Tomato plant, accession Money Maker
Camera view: horizontal (90 deg, fisheye); turntable rotation: 240 degrees
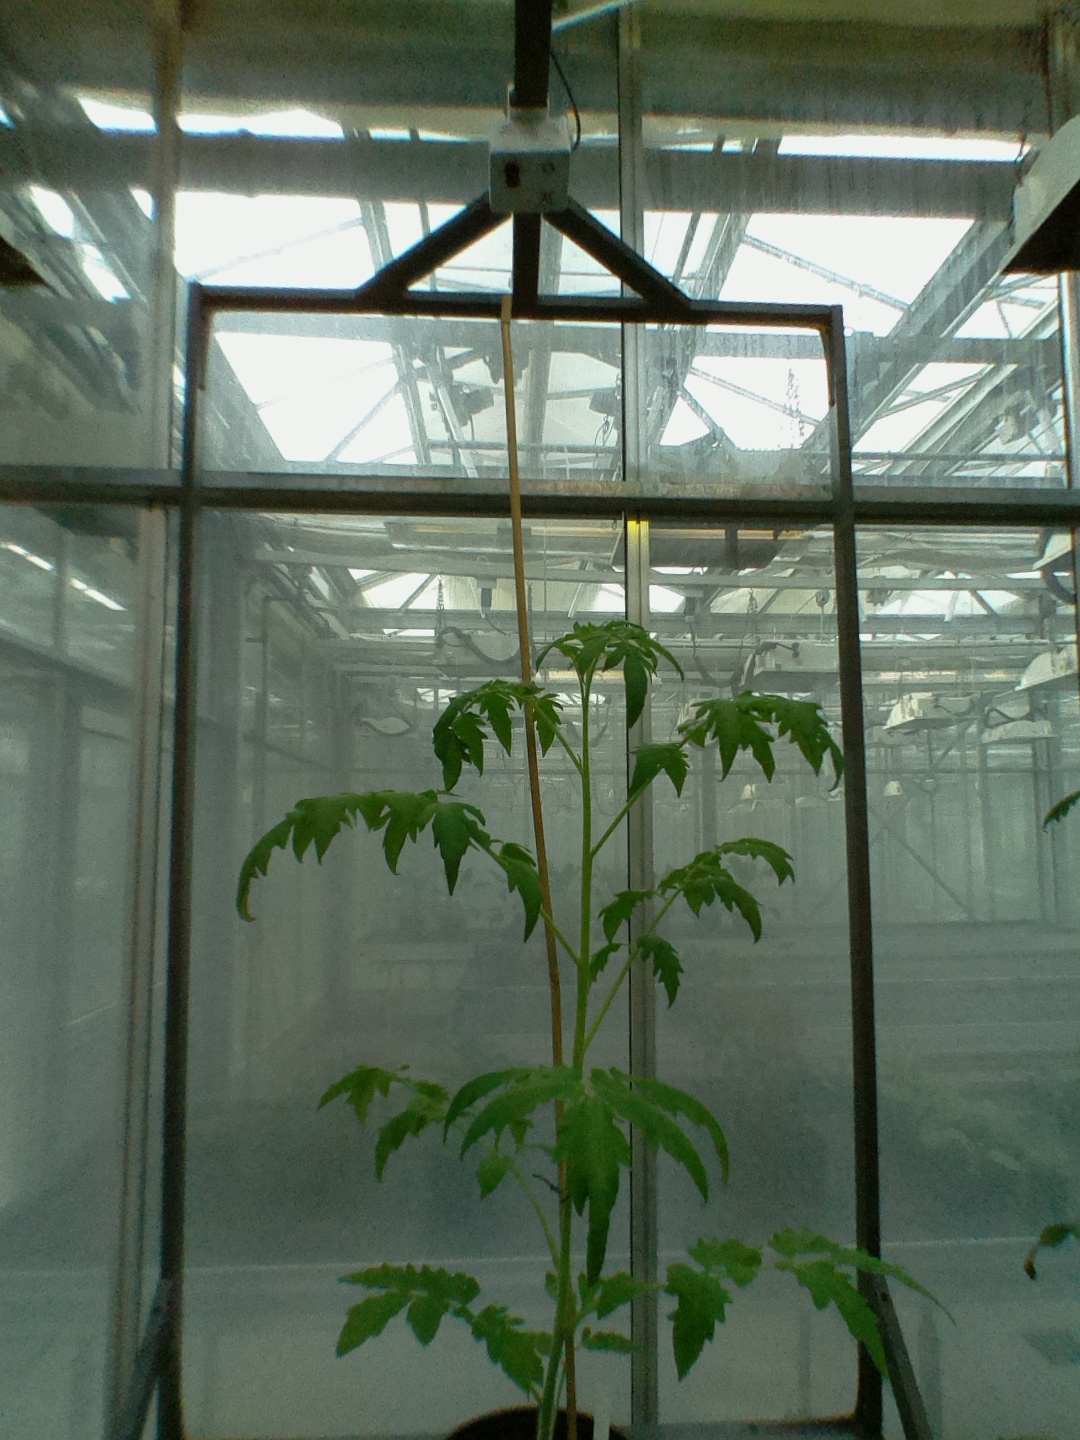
BBCH growth stage 16: 12 of true leaves visible